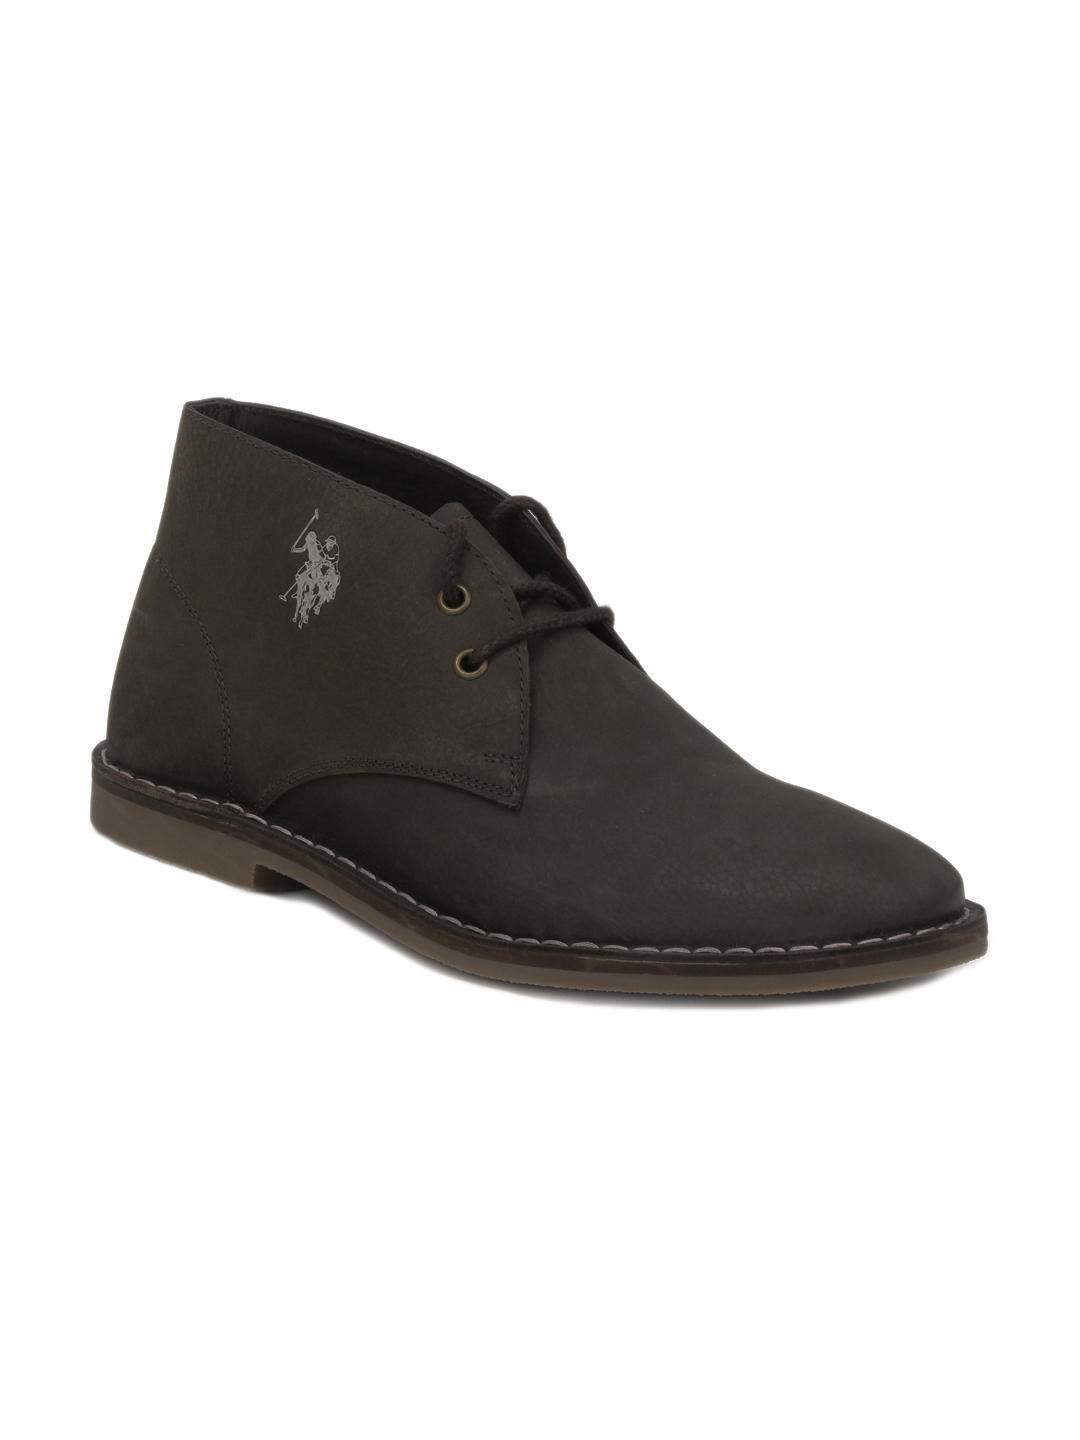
U.S. Polo Assn. Men Brown Ankle Shoes
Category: Footwear / Shoes / Casual Shoes
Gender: Men
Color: Brown
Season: Summer 2012
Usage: Casual